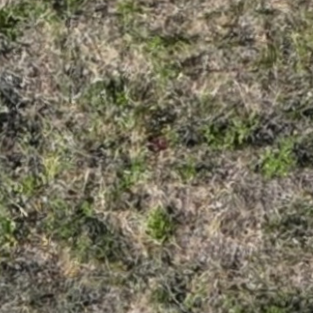
Month: july
Dye color: red
Dye concentration: high